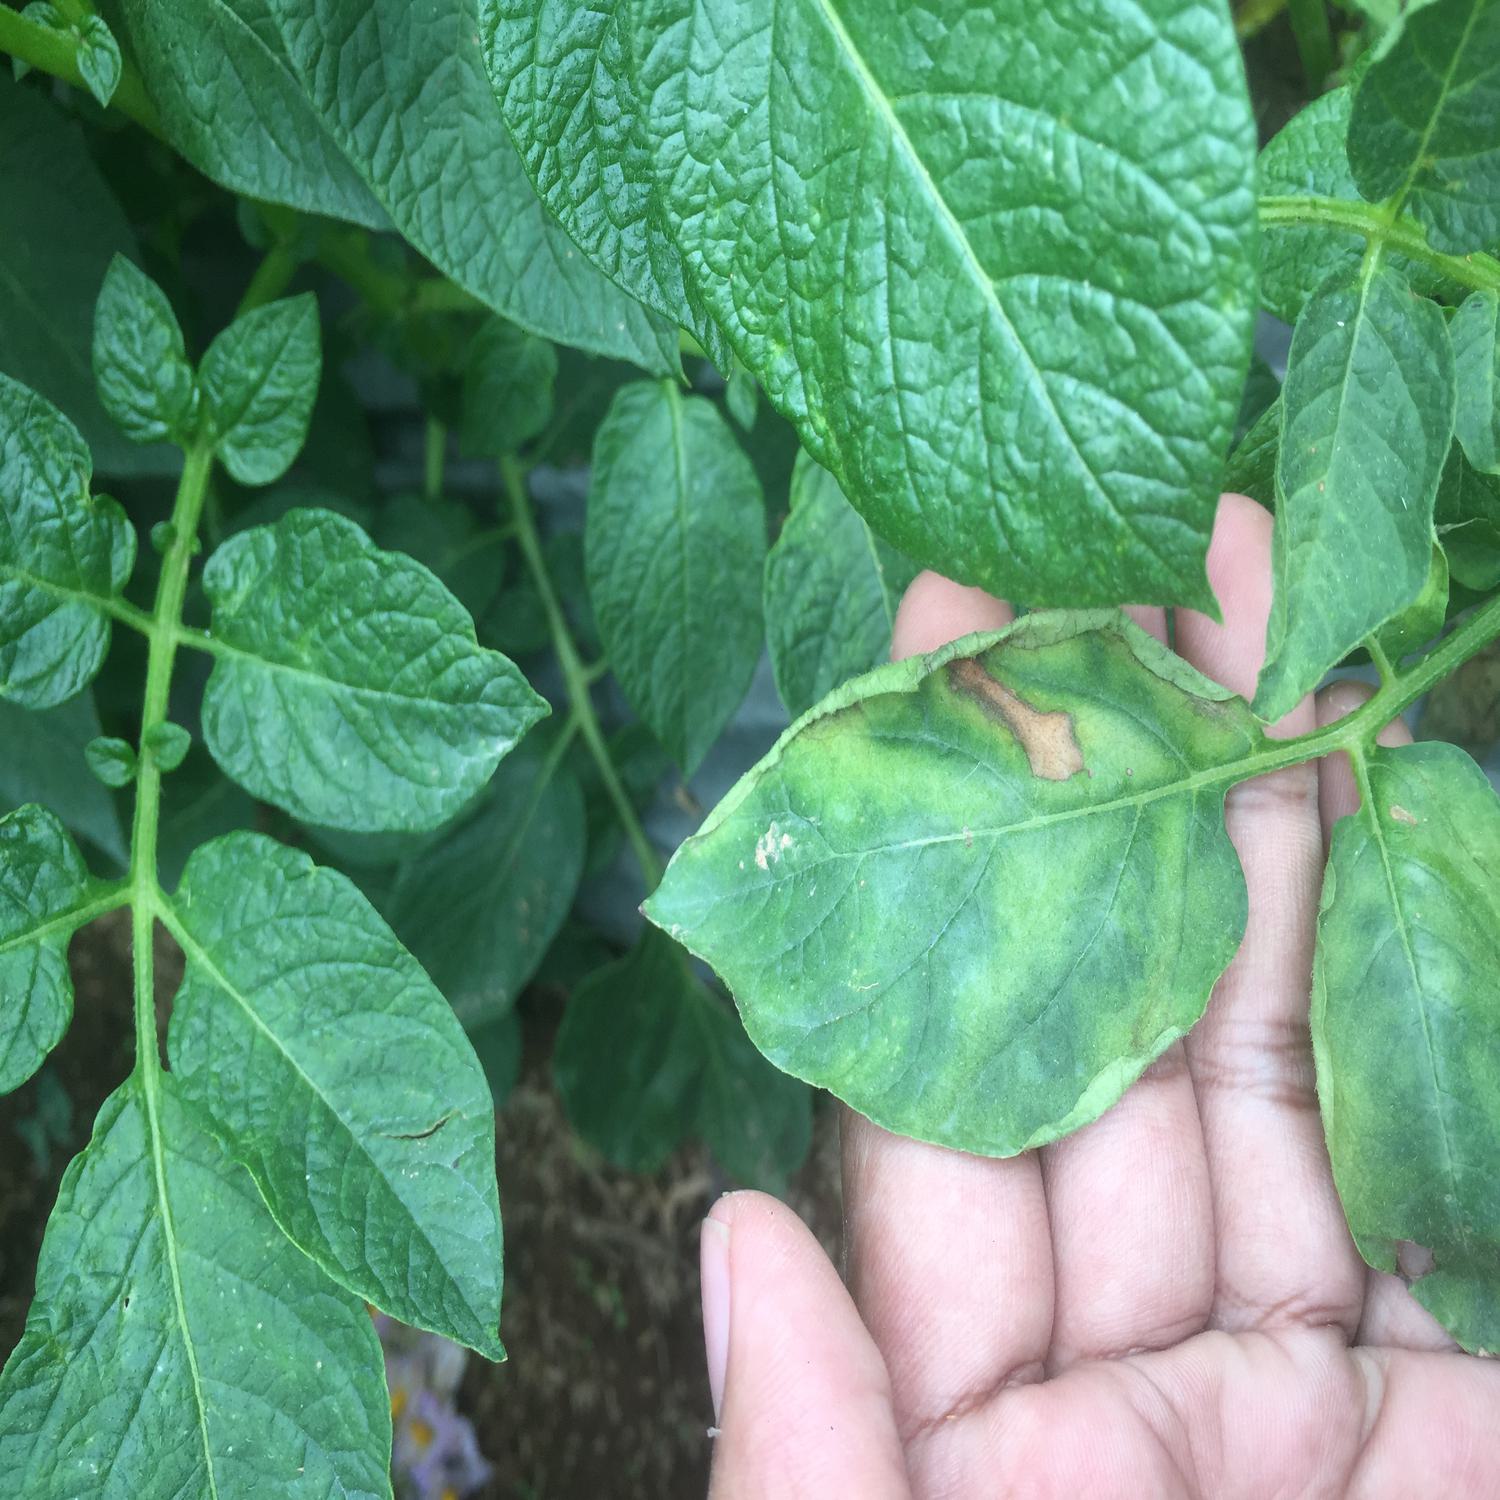
Etiqueta: Virus